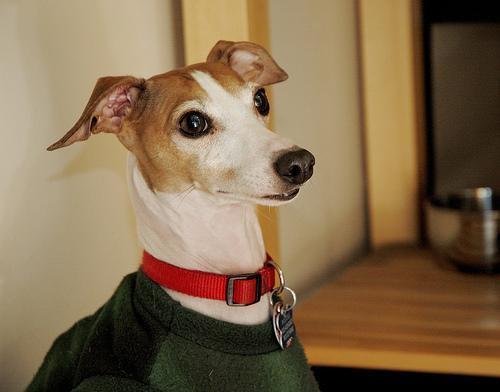
Italian_greyhound